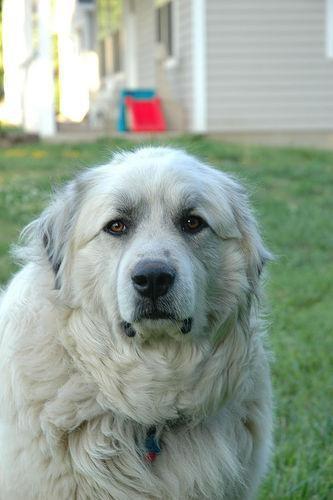
great pyrenees